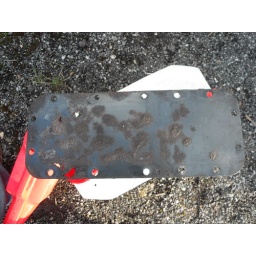
The inspection plate beneath the engine fan has corroded and subsequently let water into the gearbox.